Treatment of slaves in the United States

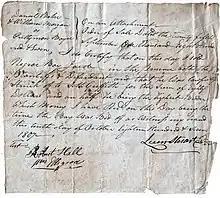
Bill of sale for the auction of the "Negro Boy Jacob" for "Eighty Dollars and a half" to satisfy a money judgment against the "property" of his enslaver, Prettyman Boyce. October 10, 1807. Click on the photo for complete transcription.

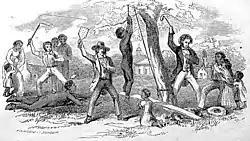
Abolitionist drawing showing enslaved people being tortured

Slaves in the United States were often subjected to sexual abuse and rape, the denial of education, and punishments like whippings. Families were often split up by the sale of one or more members, usually never to see or hear of each other again.